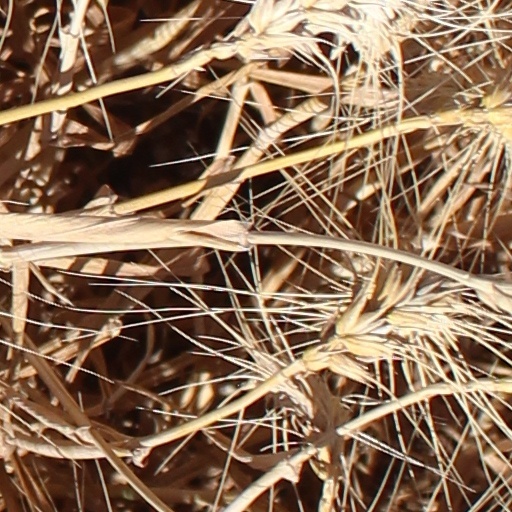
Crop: wheat